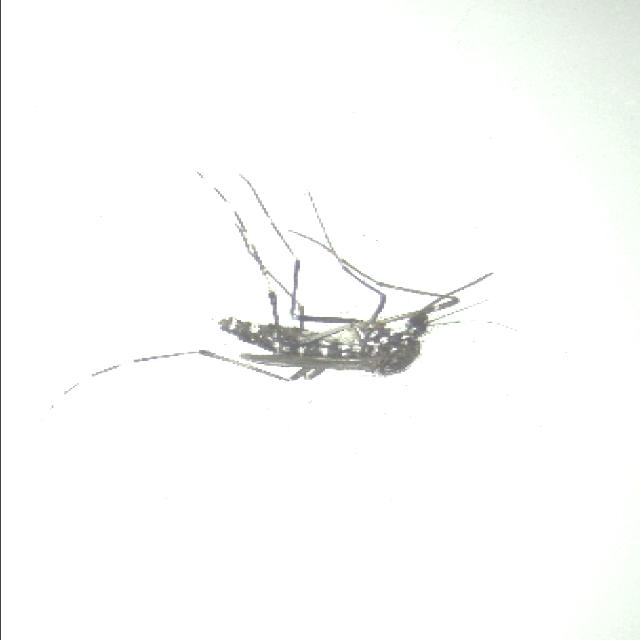
Species: aedes_albopictus